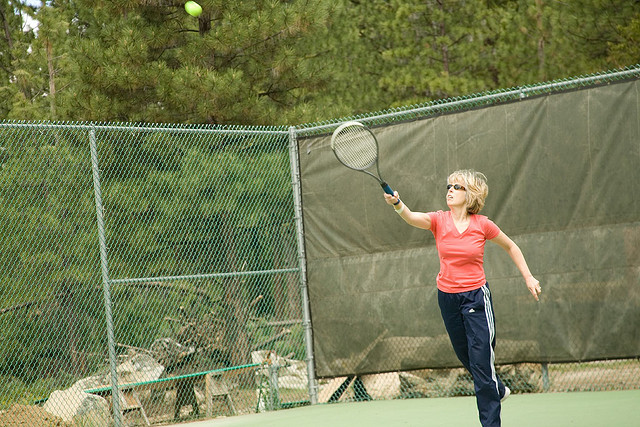
người phụ nữ đang cầm vợt tennis thi đấu trên sân